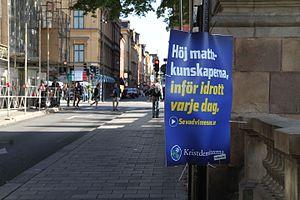
Les Chrétiens-démocrates est un parti politique suédois. Le parti politique a été fondé en 1964 mais n’est entré au parlement qu’en 1985 de la coopération électorale avec le Parti du centre et de leur accord en 1991. Göran Hägglund dirige le parti depuis le 3 avril 2004. Il succéda à Alf Svensson qui dirigeait le parti depuis 1973. Il fait partie de la coalition de droite L'Alliance, qui a remporté les élections du 17 septembre 2006.